Solomon Islands at the 2016 Summer Olympics

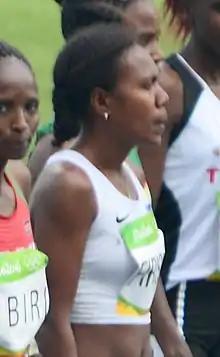
Sharon Firisua in the first round of the women's 5000m

Jenly Tegu Wini participated on the Solomon Islands' behalf in the women's lightweight (58 kilogram) weightlifting competition. Wini qualified through an unused quota place from the IWF to send a female weightlifter to the Olympics. Wini had participated in the previous 2012 Summer Olympics in the same category, finishing 17th. She had previously won three silver medals in the women 69kg weightlifting event of the 2009 Pacific Mini Games in Rarotonga, albeit the bronze medal was not awarded due to insufficient competitors. Her event took place on 9 March, and included 15 other athletes. During the snatch phase of the event, Wini succeeded in her first two attempts of lifting and , but failed her third attempt of , ranking fourteenth. In the event's clean and jerk phase, Wini repeated the pattern of the snatch stage, successfully lifting her first two attempts of and but failing to lift . She finished fifteenth with a total of , 52 points under gold medalist Sukanya Srisurat and 26 points ahead of Ayesha Albalooshi.